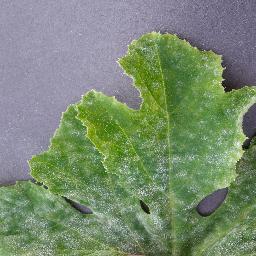
Label: Squash___Powdery_mildew